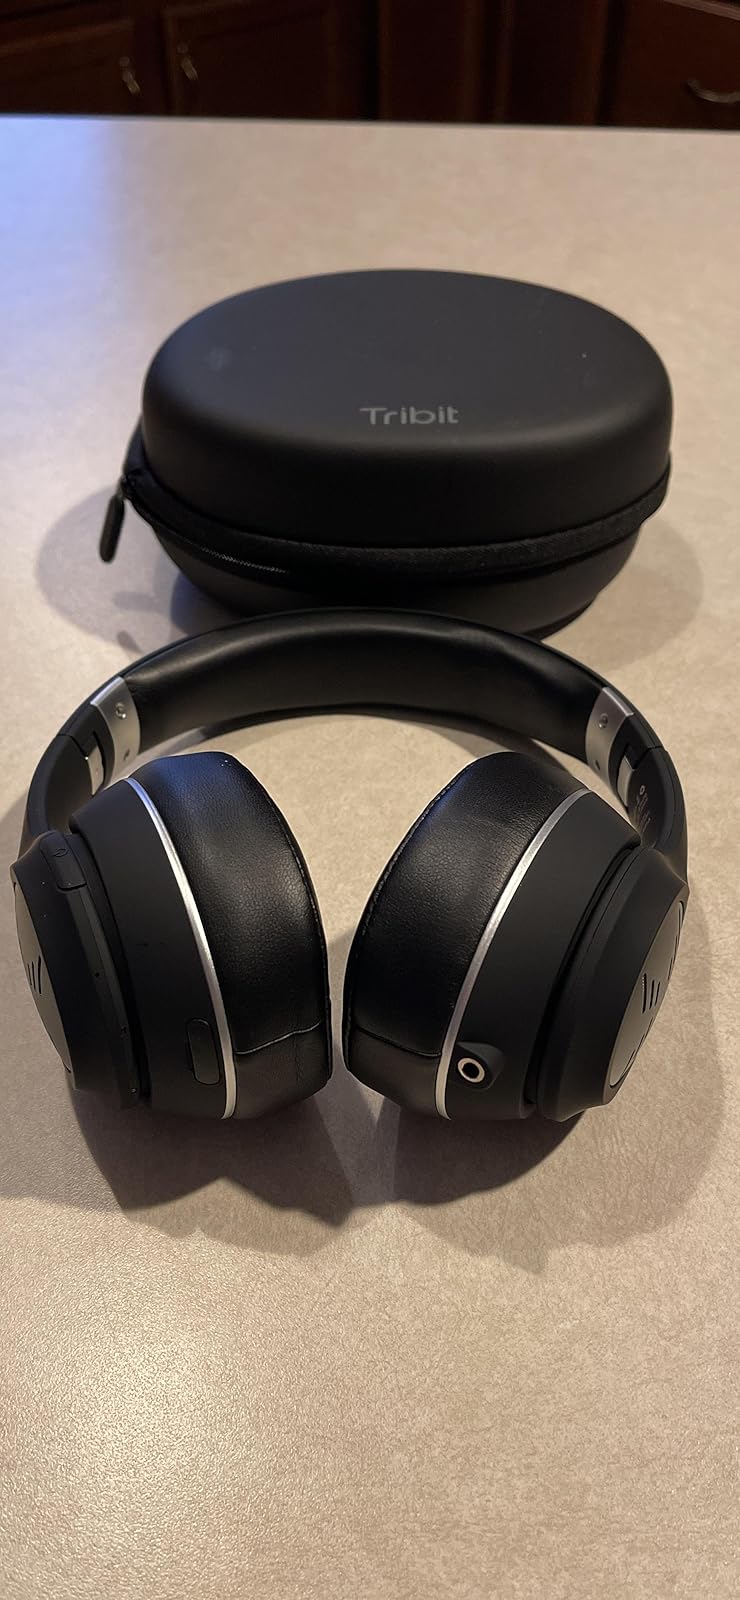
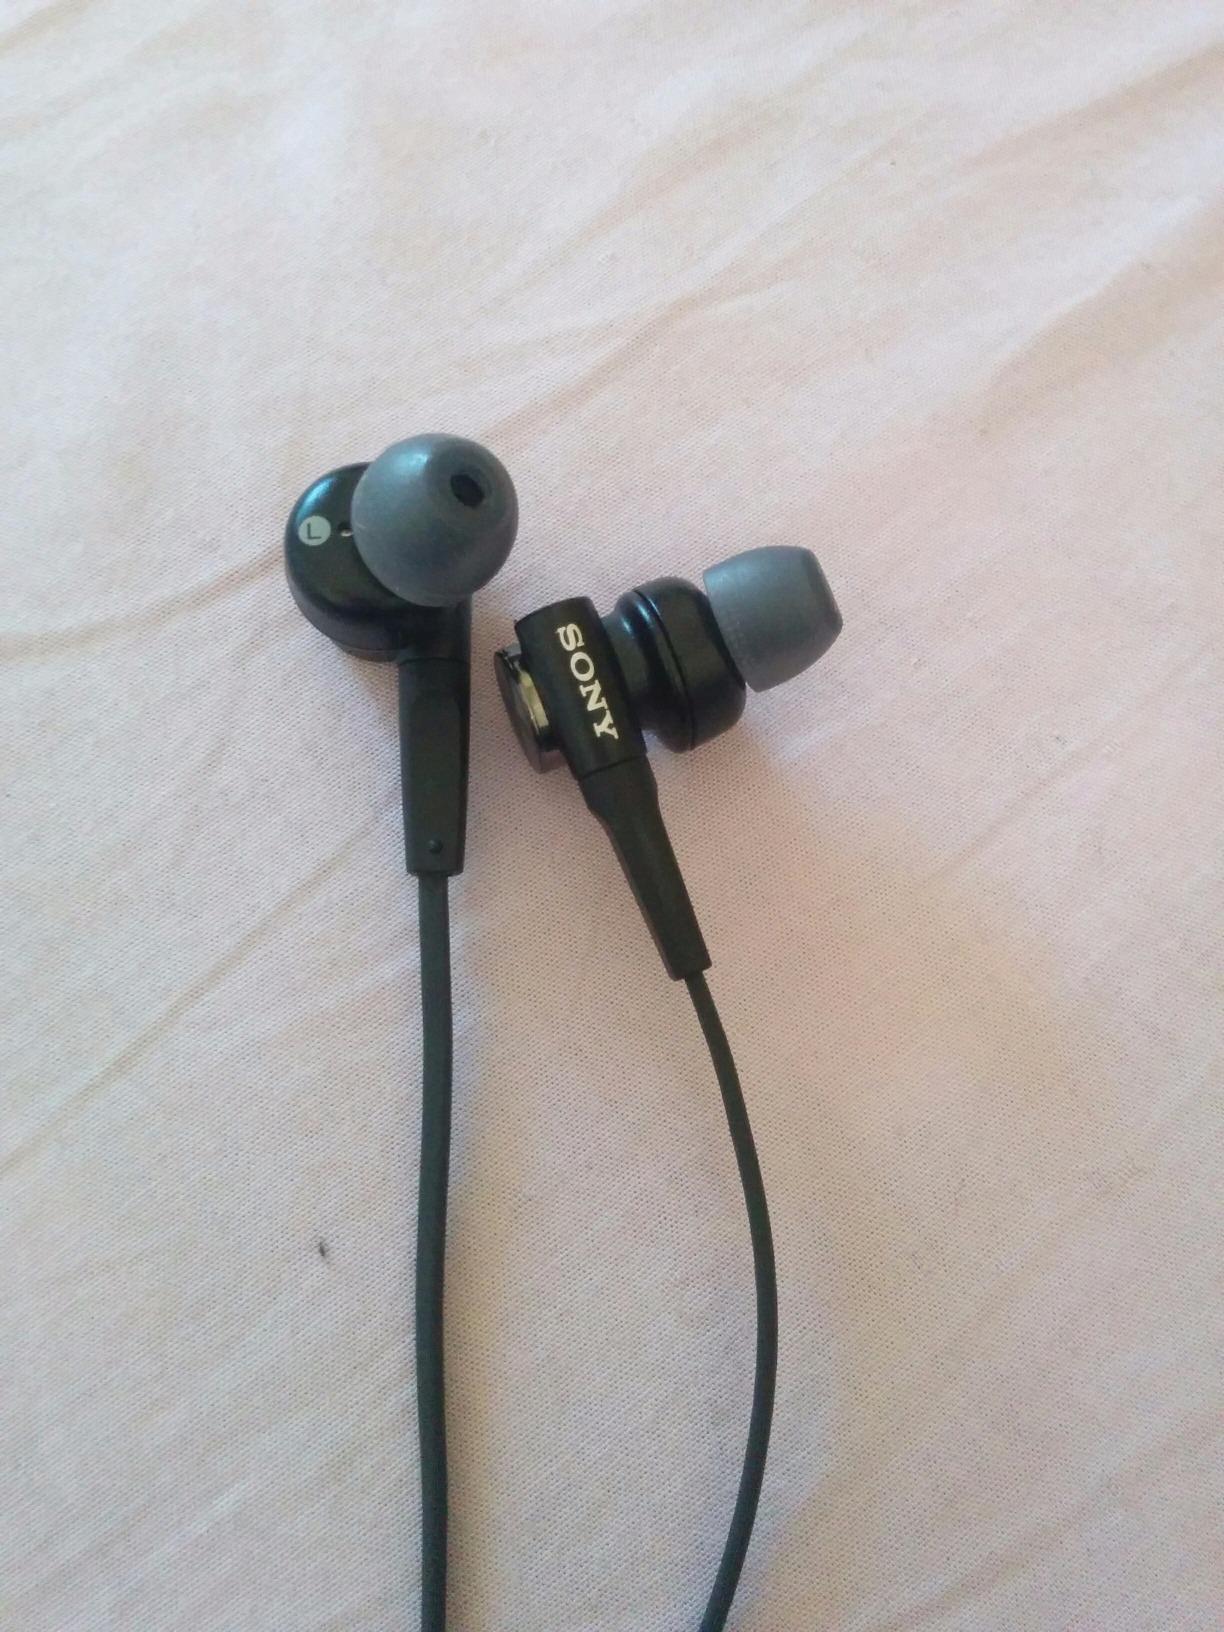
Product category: headphones
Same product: no